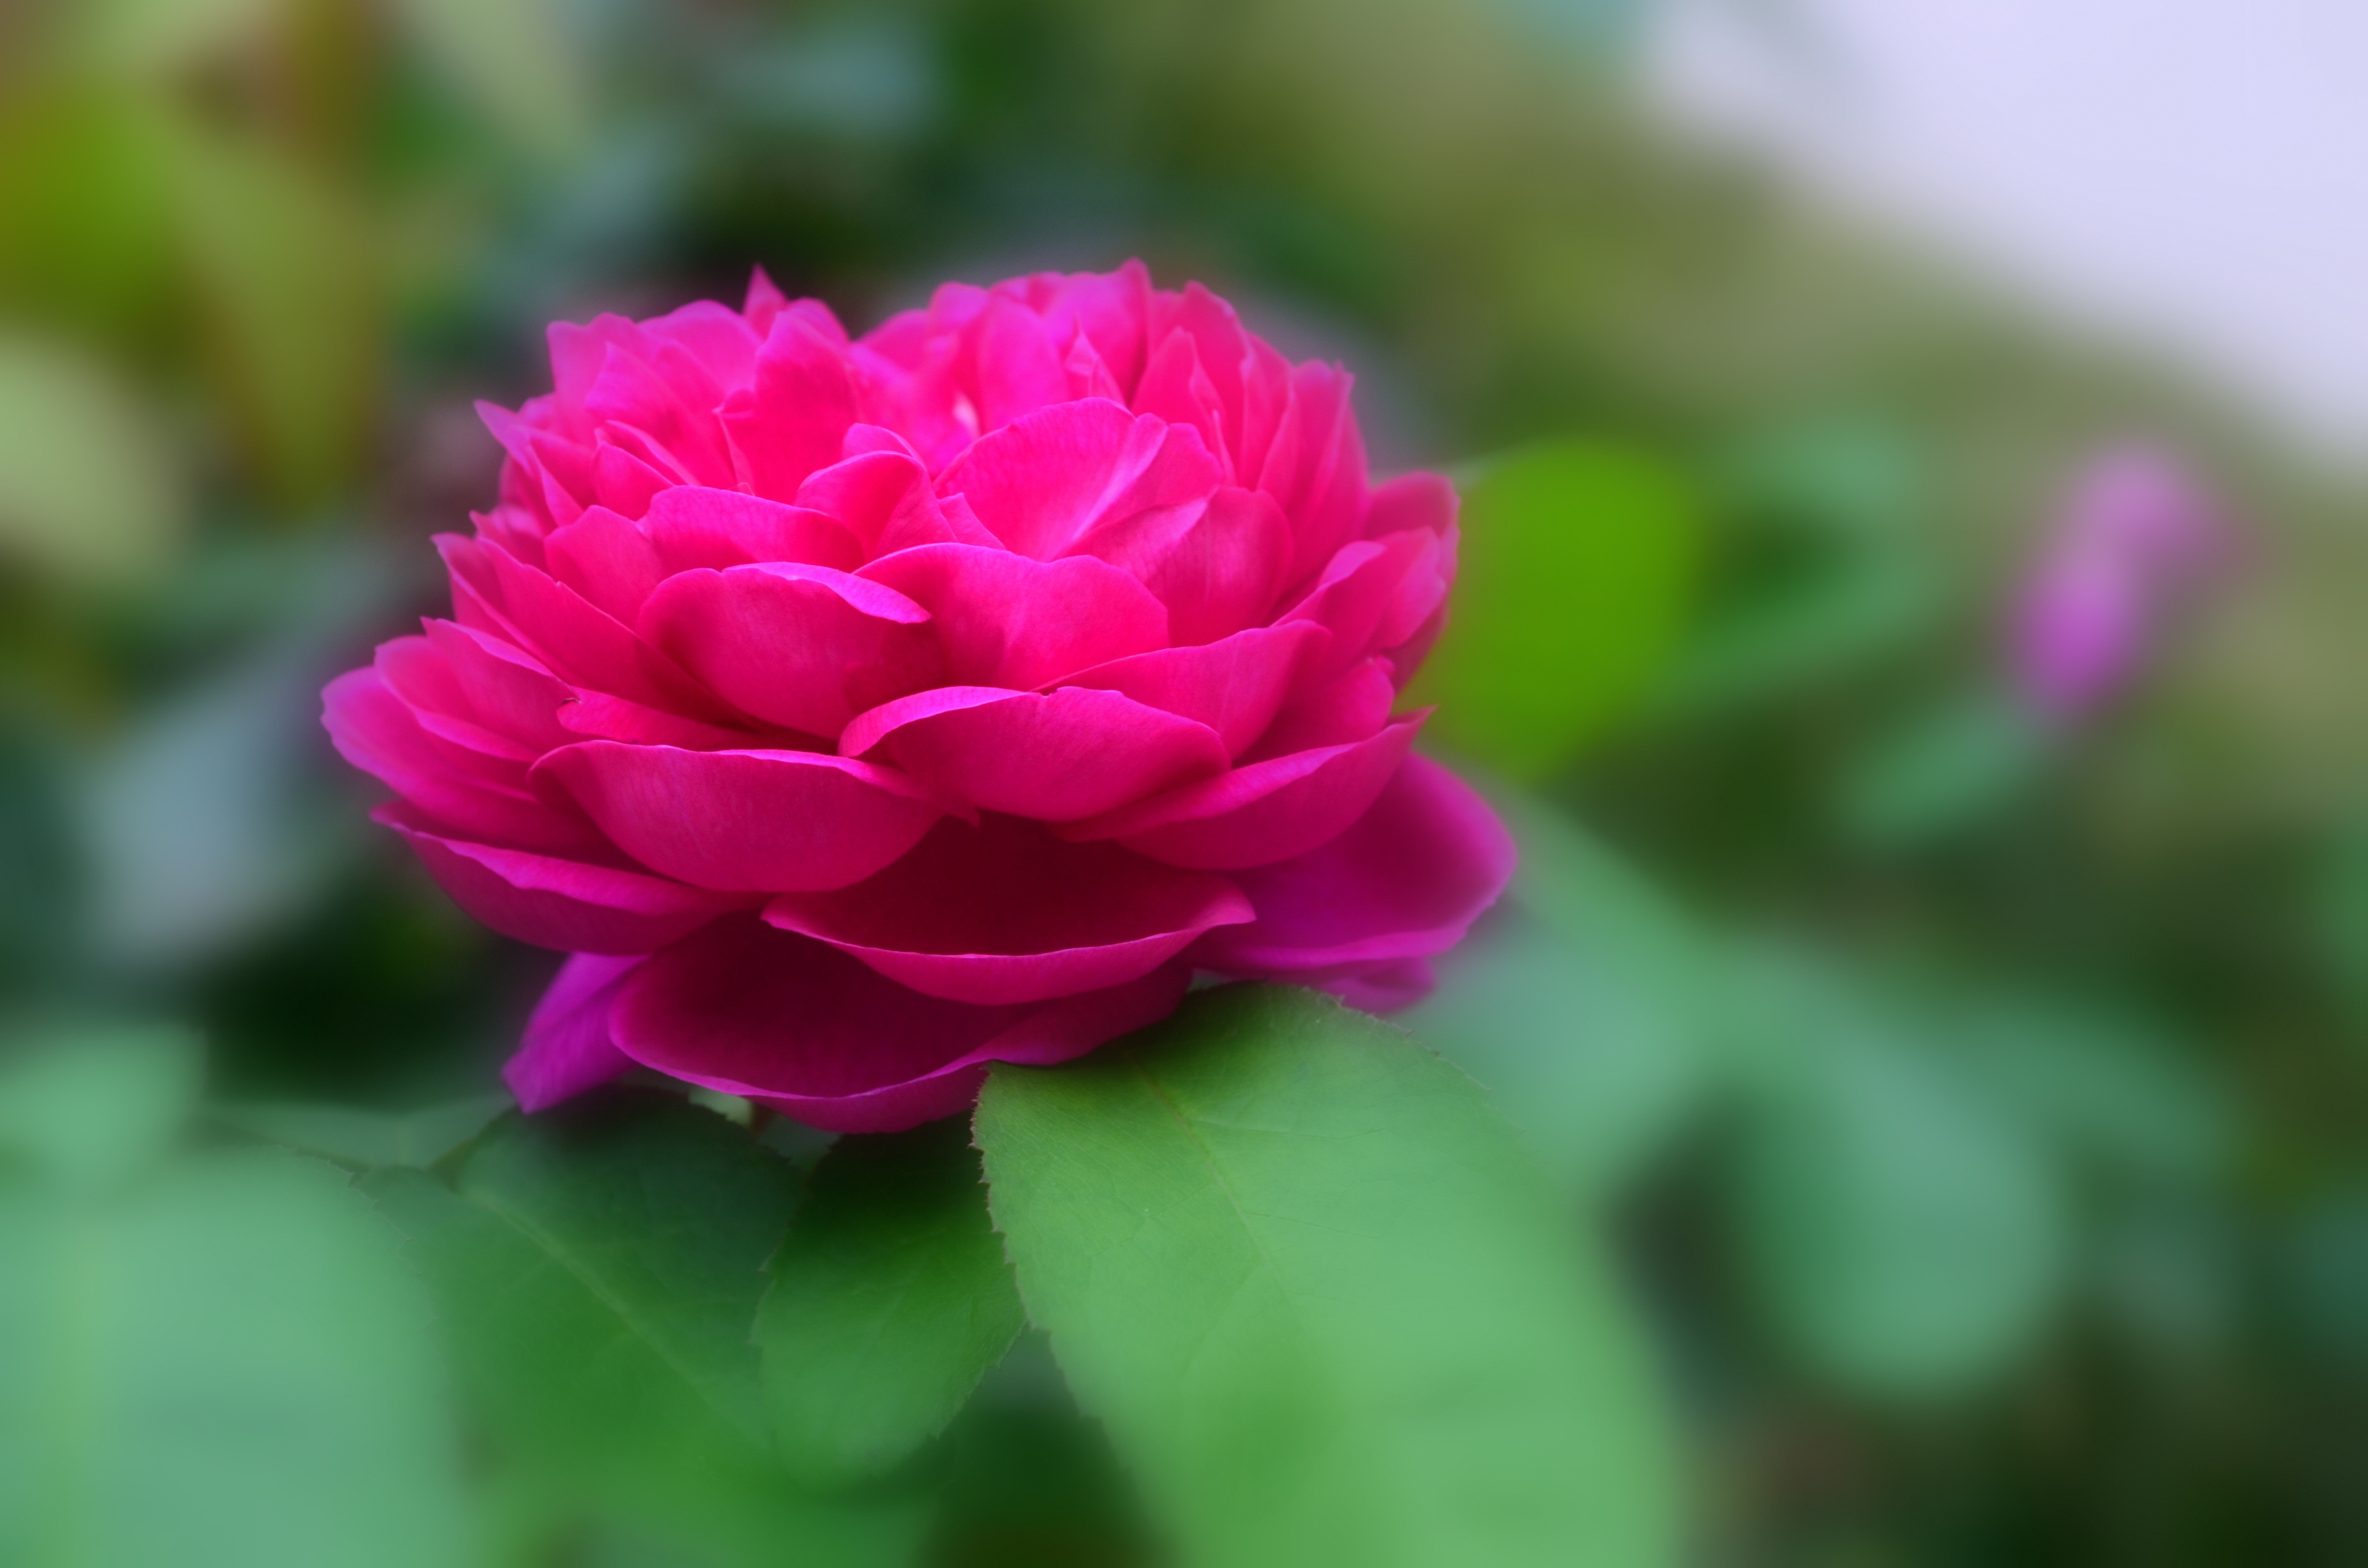
blossom, plant, flower, petal, bloom, rose, close, flora, red rose, macro photography, flowering plant, annual plant, land plant